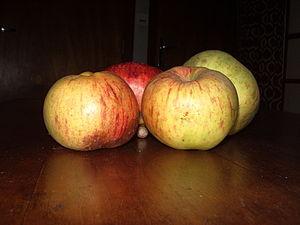
Sans Pareil de Peasgood, une noisette au milieu est censée relativiser la taille.
Peasgood Nonsuch est le nom d'un cultivar de pommier domestique.